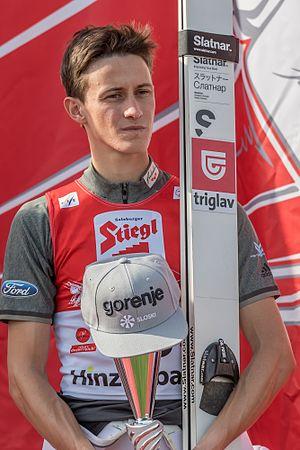
Peter Prevc, né le 20 septembre 1992 à Kranj, est un sauteur à ski slovène, ancien détenteur du record du monde de longueur en saut à ski. Il se révèle en 2013 par deux médailles aux Championnats du monde de Val di Fiemme, et ses deux premiers podiums en Coupe du monde à Planica trois semaines plus tard. En 2014, il est médaillé d'argent olympique sur le petit tremplin et de bronze sur le grand tremplin. Le 14 février 2015 au tremplin de Vikersund, il réalise un saut mesuré à 250 mètres, surpassant de 3,5 mètres le record du monde établi en 2011 sur le même tremplin par le Norvégien Johan Remen Evensen. Ce record du monde est néanmoins dépassé le lendemain par le Norvégien Anders Fannemel avec une distance de 251,5 m. Il remporte la Tournée des quatre tremplins en 2016.